Lenca

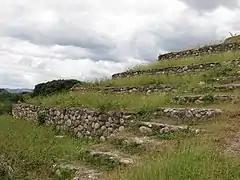
Structure 102 of Yarumela in Honduras.

During the Pre-European Era, Lencan pottery was very similar to that of other Mesoamerican groups, especially Mayan pottery and that of several groups from central Mexico. Today, Lencan pottery is very distinctive. Handcrafted by Lenca women, the modern custom pottery is considered an ethnic marking of their culture, as is common among custom Lenca people. Many handmade pieces are sold at very high prices in the United States and Europe.